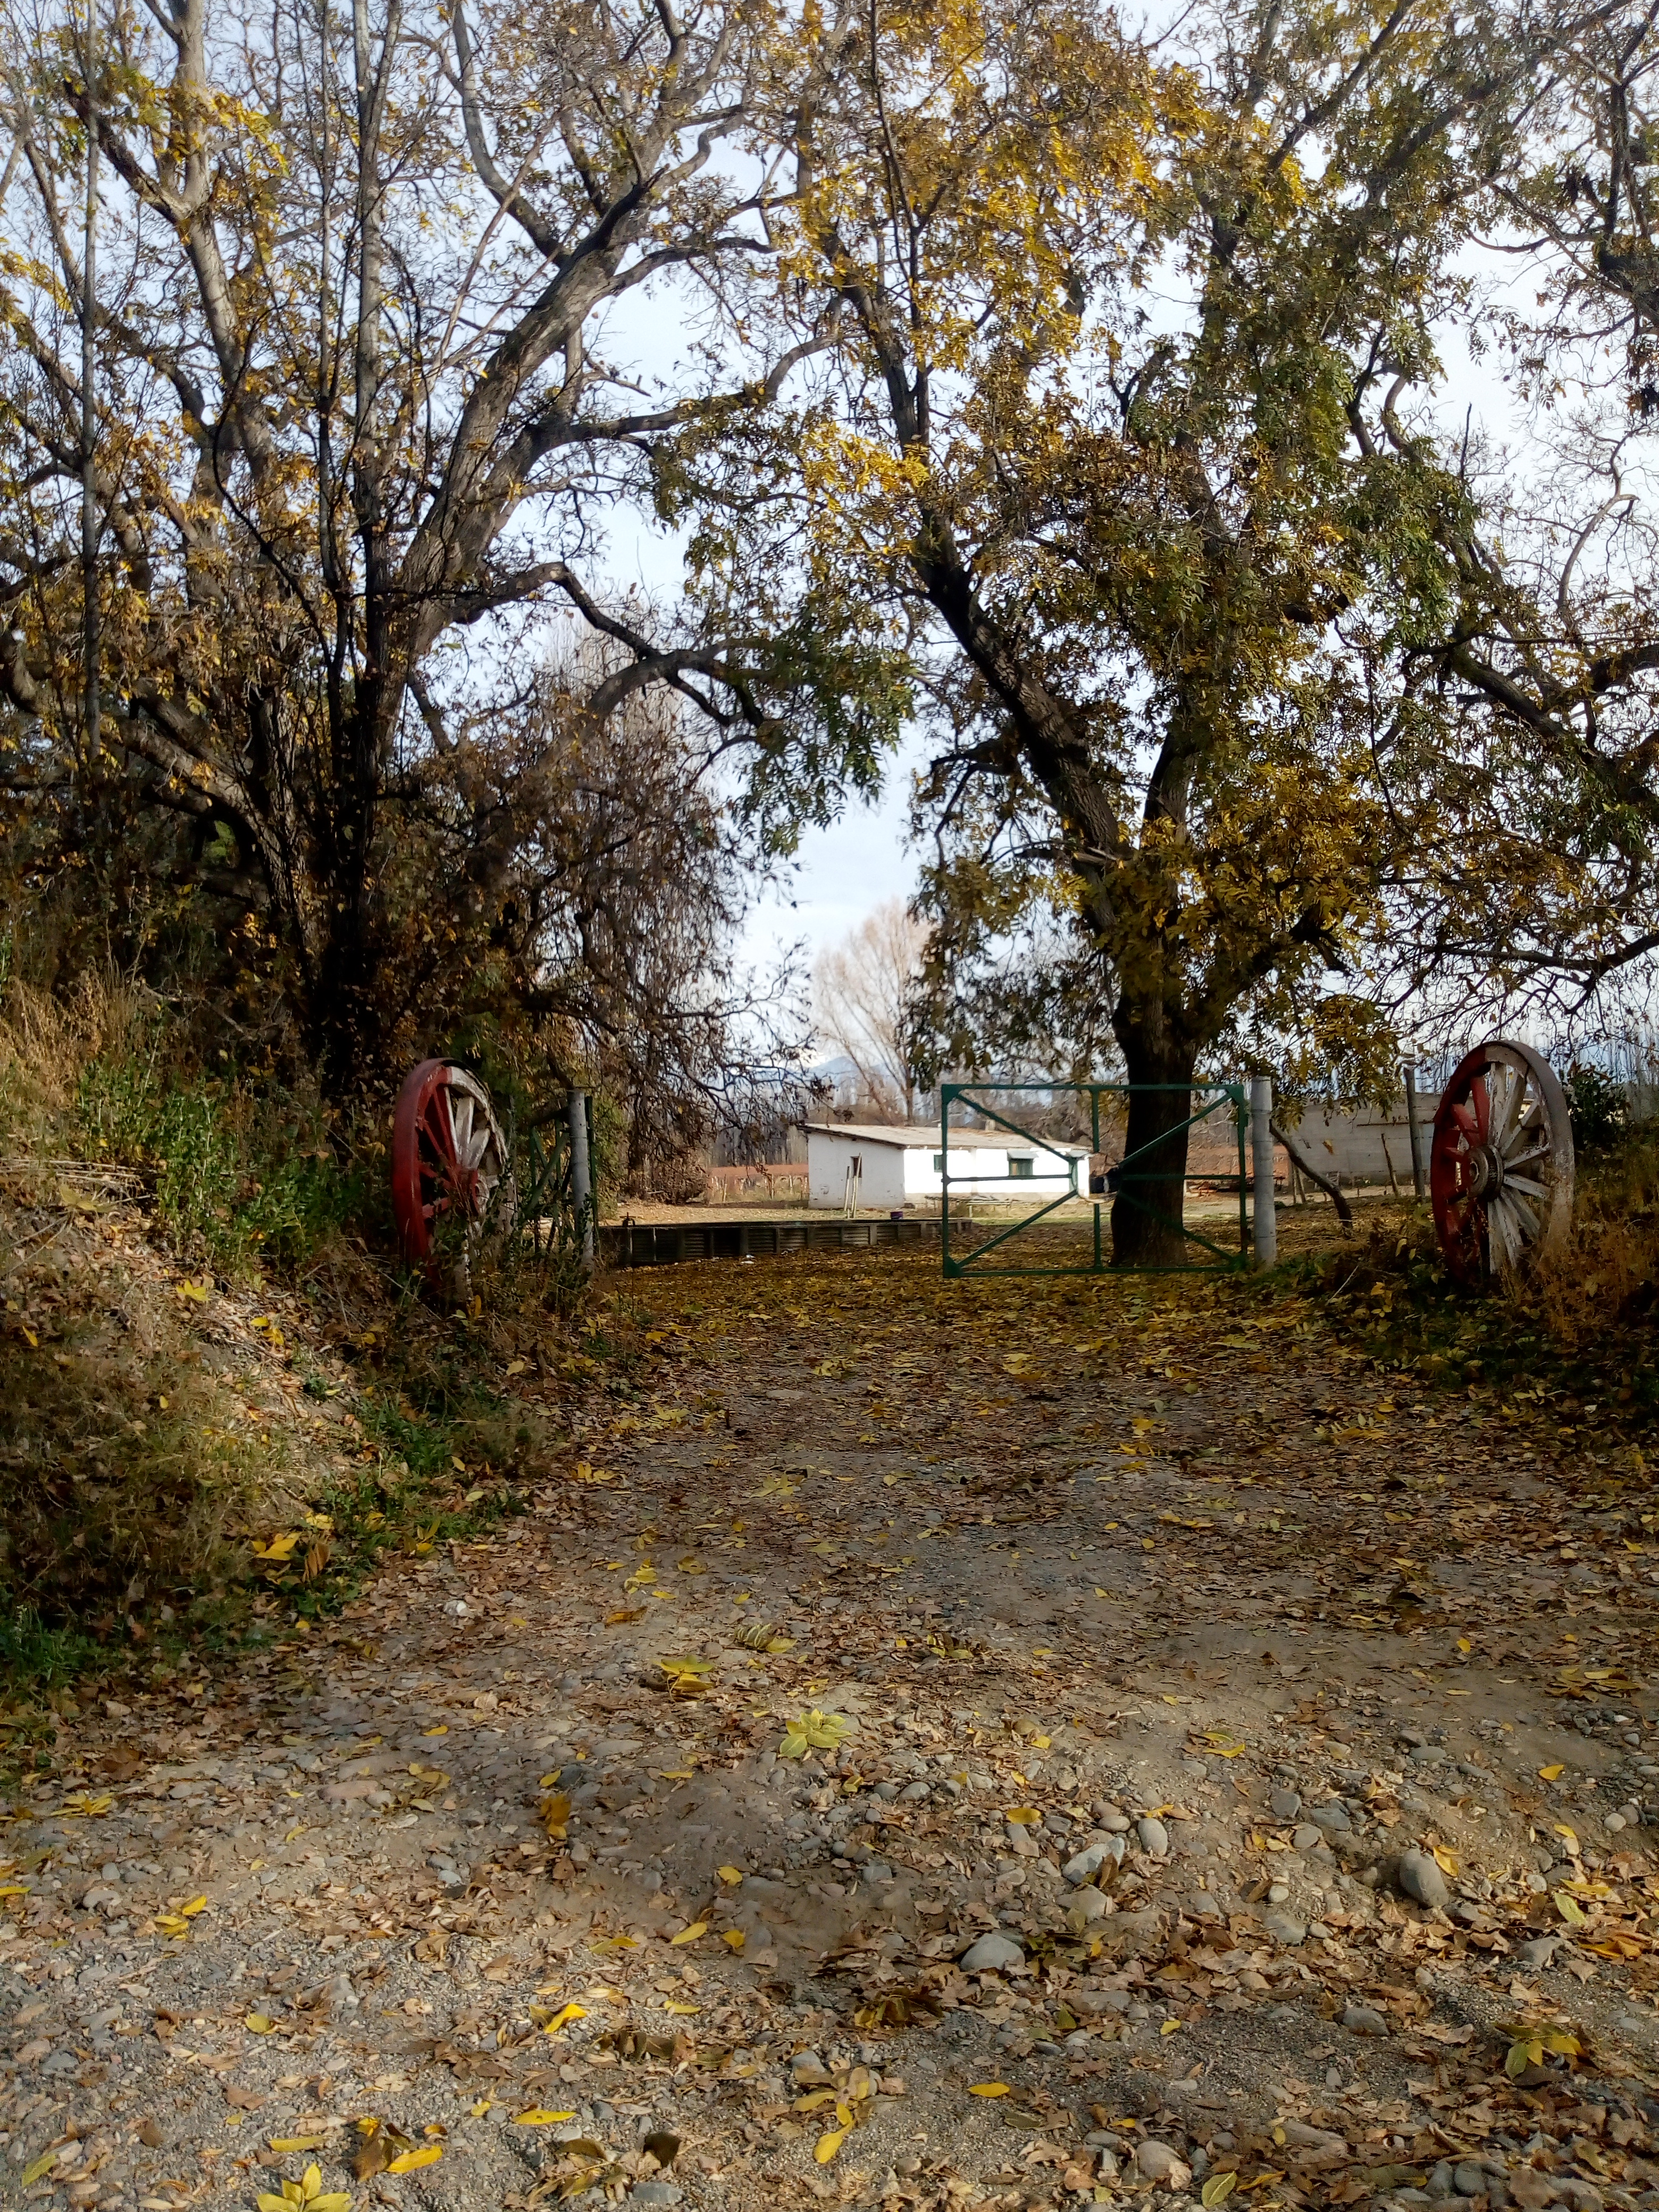
mendoza, Tupungato, ventures, argentina, desert, wineries, tree, nature, natural landscape, leaf, natural environment, woodland, autumn, nature reserve, woody plant, branch, forest, grass, plant, trail, sky, spring, sunlight, rural area, deciduous, landscape, path, wood, winter, soil, road, state park, house, grove